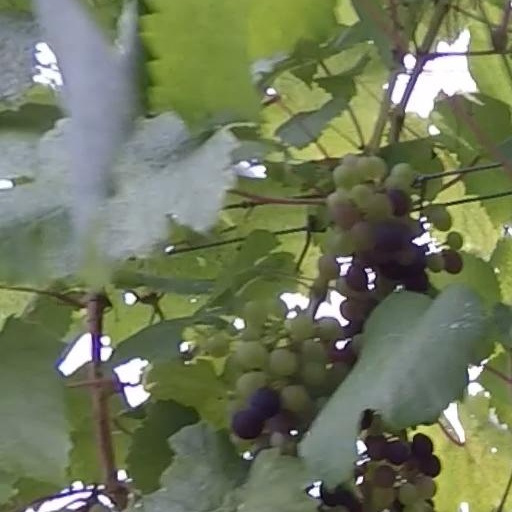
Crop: grape